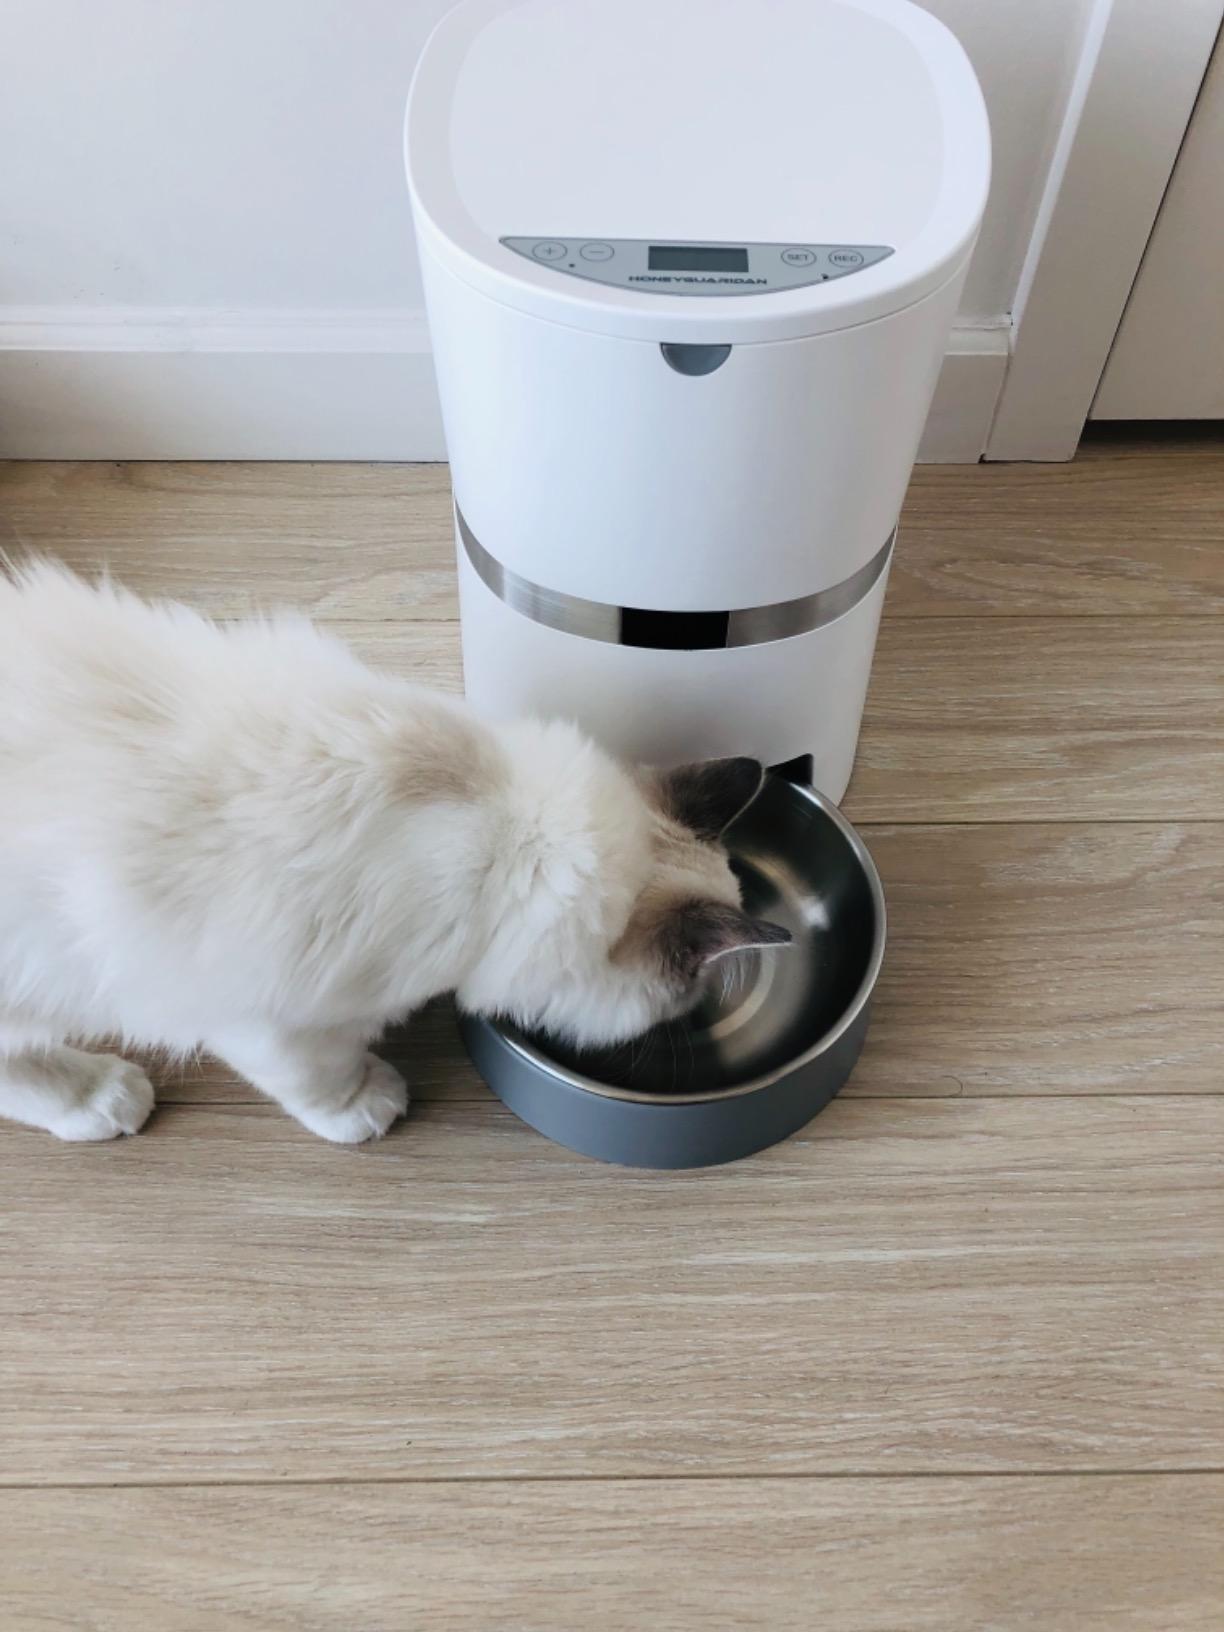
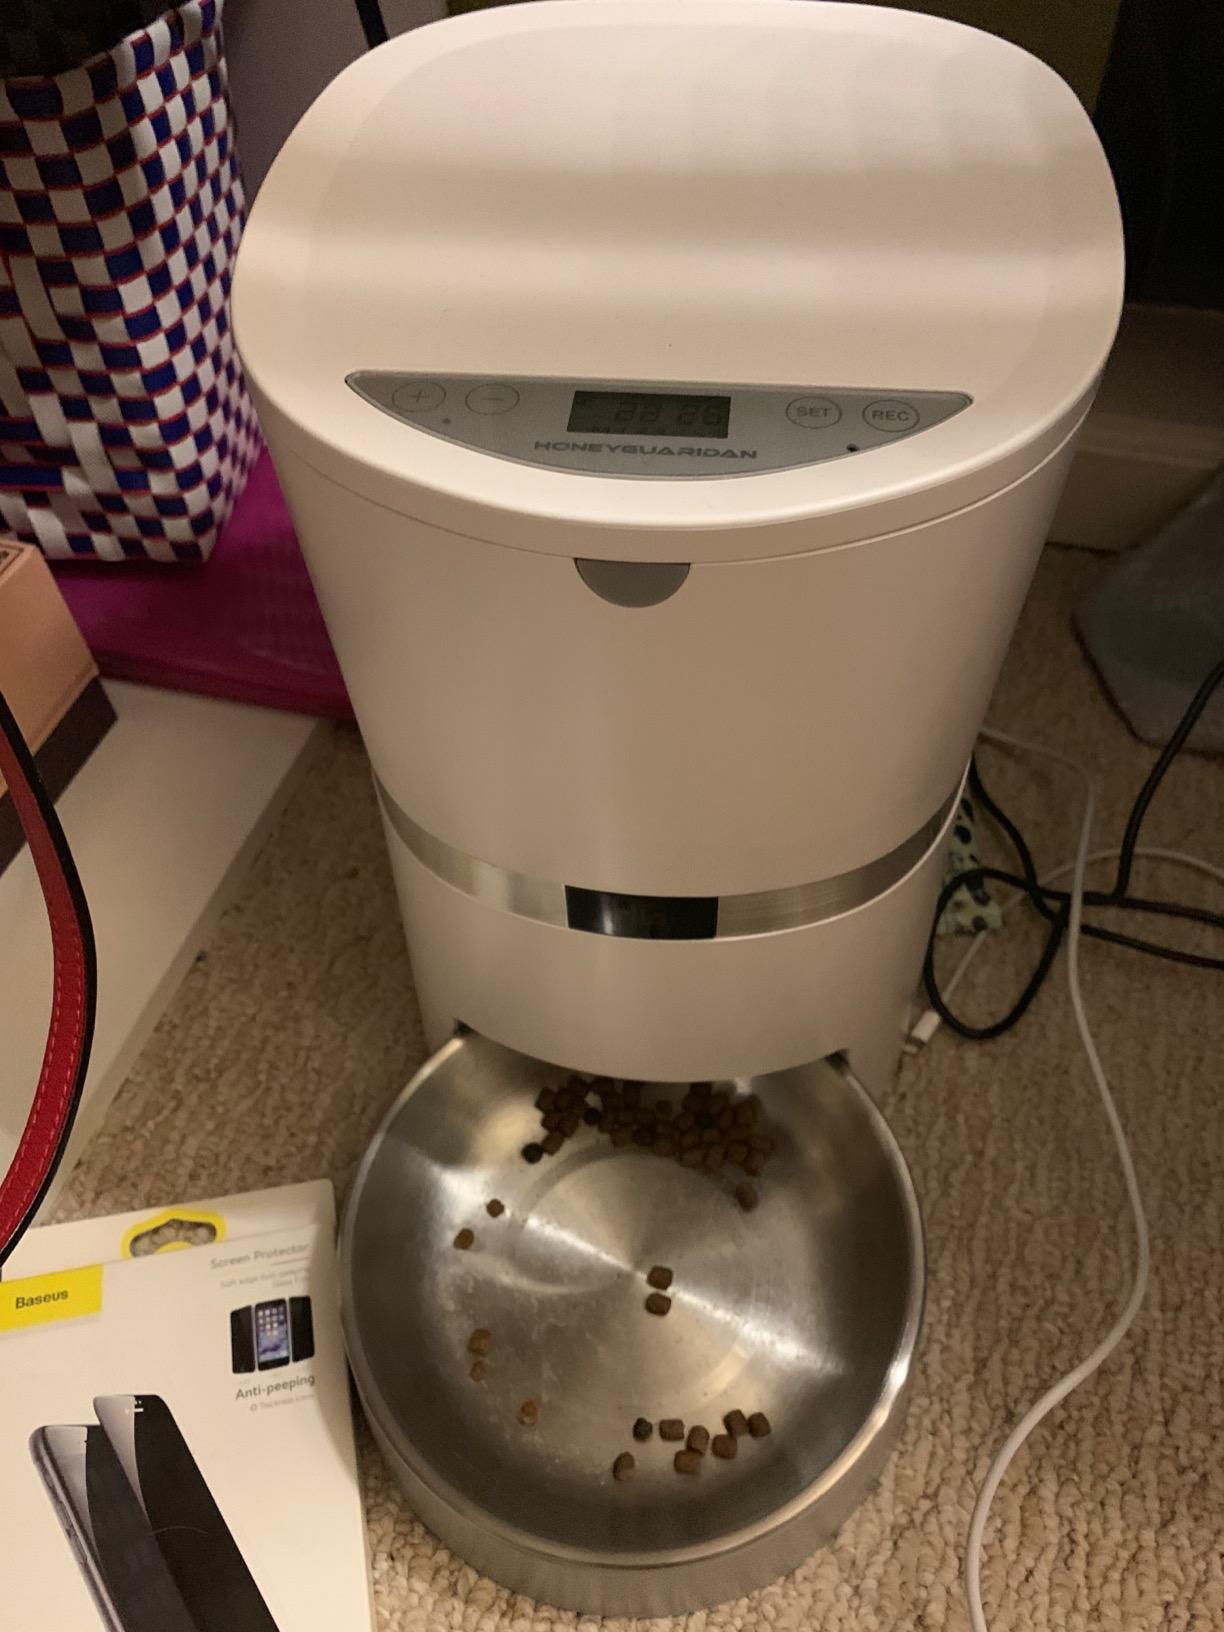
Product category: items_feeder
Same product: yes